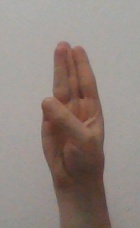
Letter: thaa